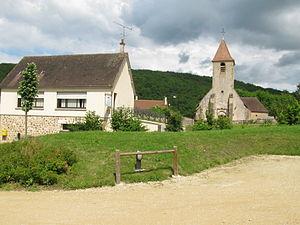
La mairie et l'église Saint-Antoine de Domecy-sur-Cure, Yonne, France.
Domecy-sur-Cure est une commune française située dans le département de l'Yonne en région Bourgogne-Franche-Comté.